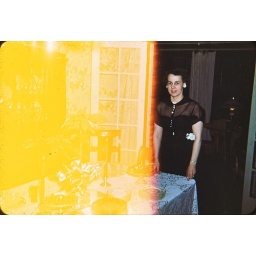
Nana in black dress